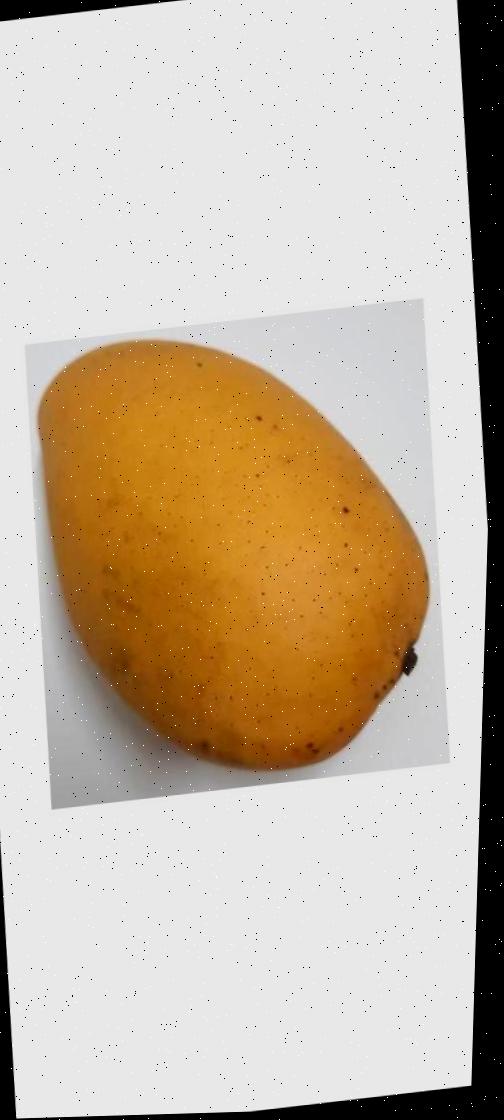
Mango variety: Katimon